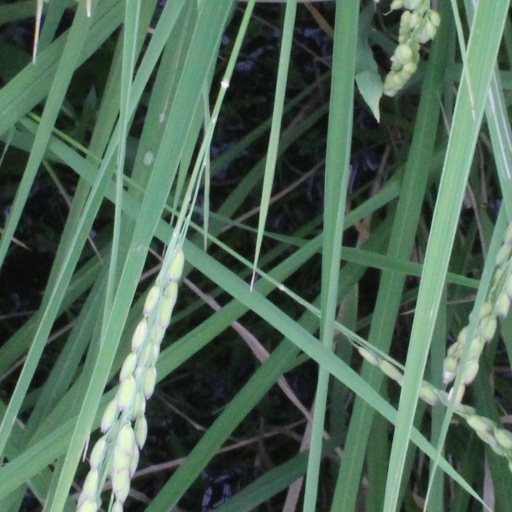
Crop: rice